Fred Sargeant

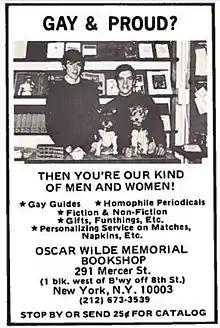

Sargeant was born in Fontainebleau, France, to an American G.I. father and a French mother. He grew up in Connecticut.